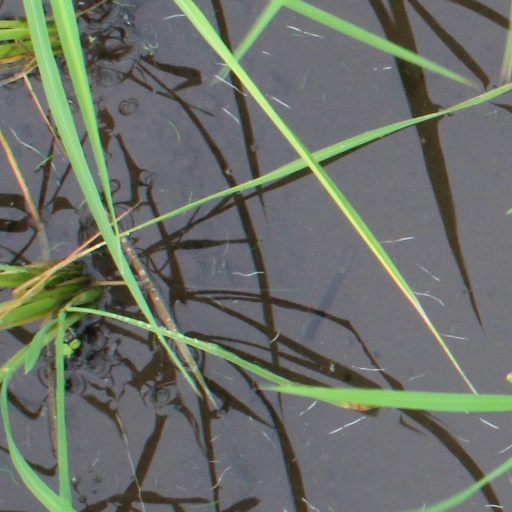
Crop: rice